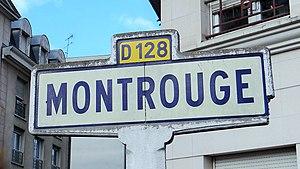
Ancien panneau d'entrée de ville à Montrouge rue Henri Ginoux en venant de Bagneux
Montrouge est une commune française située dans le département des Hauts-de-Seine en région Île-de-France, dans l'arrondissement d'Antony, au sud de Paris, et fait partie de la Métropole du Grand Paris créée en 2016. Concernée par le périmètre d'une installation nucléaire, la commune est membre de la commission locale d'information auprès du CEA de Fontenay-aux-Roses.